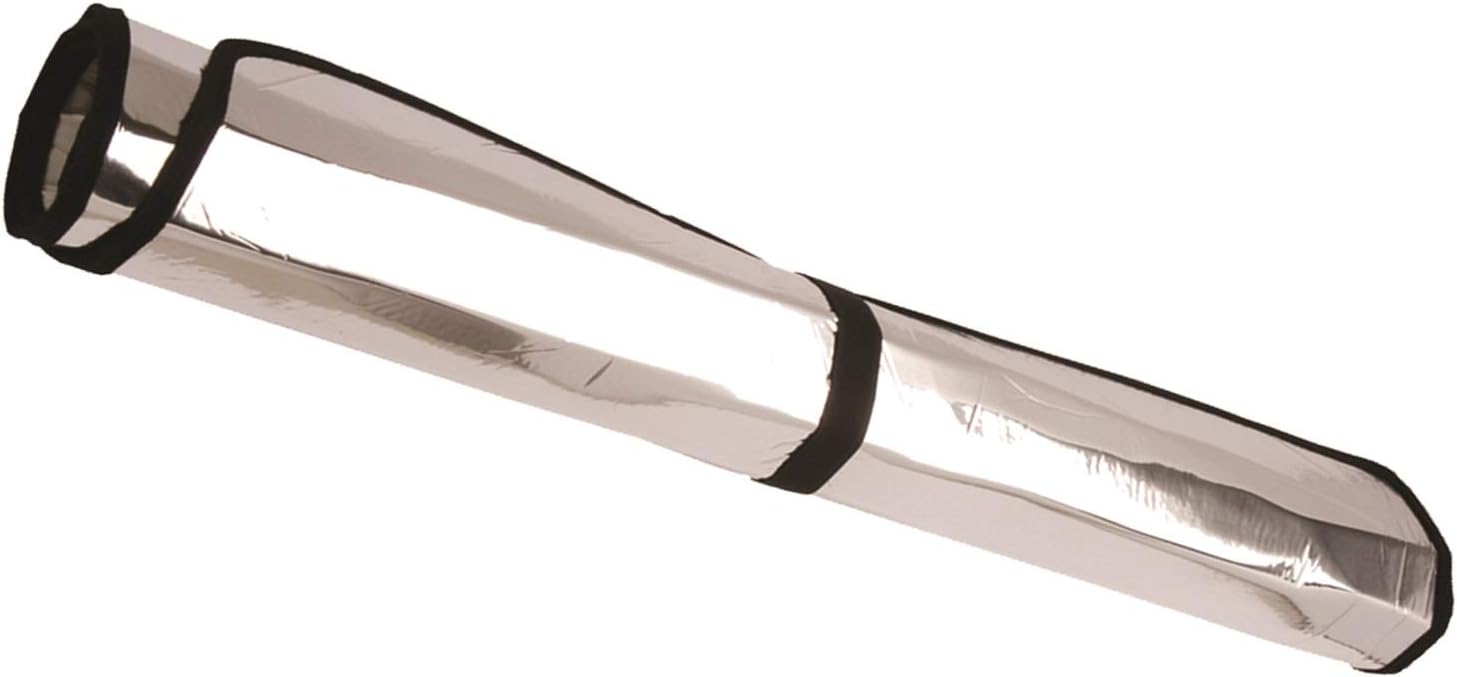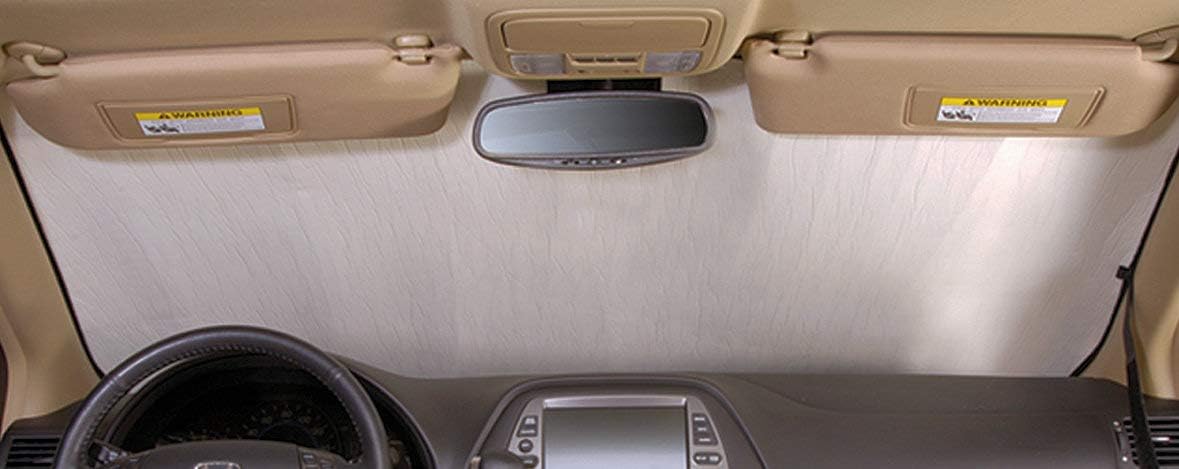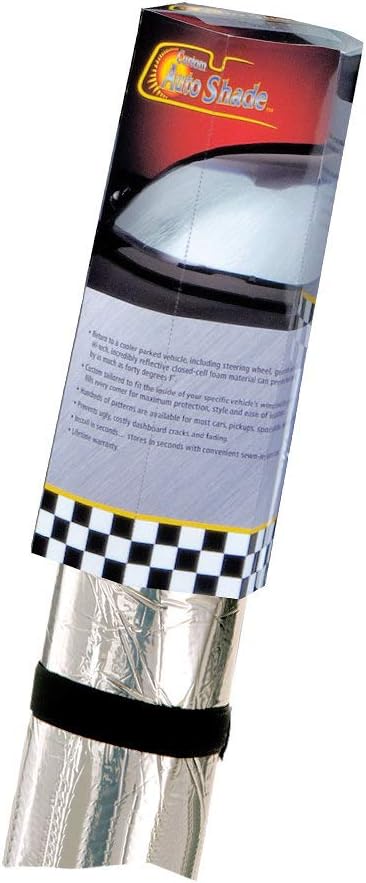
Intro-Tech BK-98A Custom Fit Windshield Sunshade for Select Buick Lacrosse Models, w/Sensor, Silver
Category: Automotive
The Intro-Tech automotive custom auto shade is manufactured using superior quality multi-layered material with a metalized outer Film that reflects harming UV rays. Computer precision cut for a custom fit, it reduces inside temperatures up to 40 degrees Fahrenheit. It protects leather seats from becoming hot and cracking while keeping the steering wheel and shift knob comfortable to the touch. Beautifully finished with a UV resistant, non-abrasive velour binding; it is easy to roll up and an attached Velcro strap makes stowing a breeze. Lifetime warranted, and designed to perform, this interior saving accessory is a must have for All owners concerned with lowering temperatures inside their parked vehicle. Available in over 2, 000 custom fit windshield applications for cars, trucks, SUV's and minivans. Customer custom patterns are also available upon request.
Features: Custom made for over 2000 different Automotive windshield applications | Multi-layered material with a metalized outer film that reflects harming UV rays that reduces inside temperatures up to 40 degrees Fahrenheit | Protects leather seats from becoming hot and Cracking as well as keeps steering wheel and shift knob comfortable to the touch | Easy to toll up and with an attached Velcro strap makes the item easy to stow | Finished with a UV resistant, non-abrasive velour binding